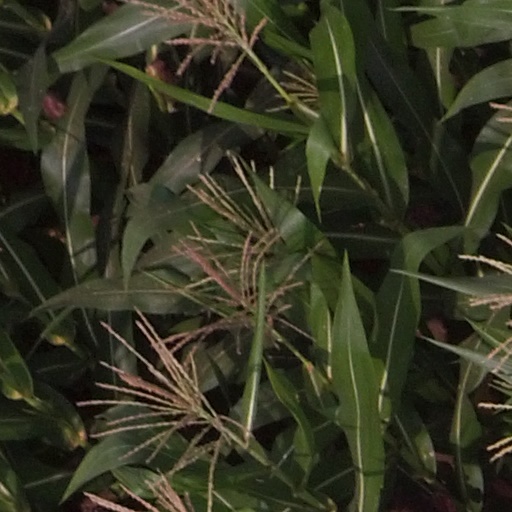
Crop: maize; corn